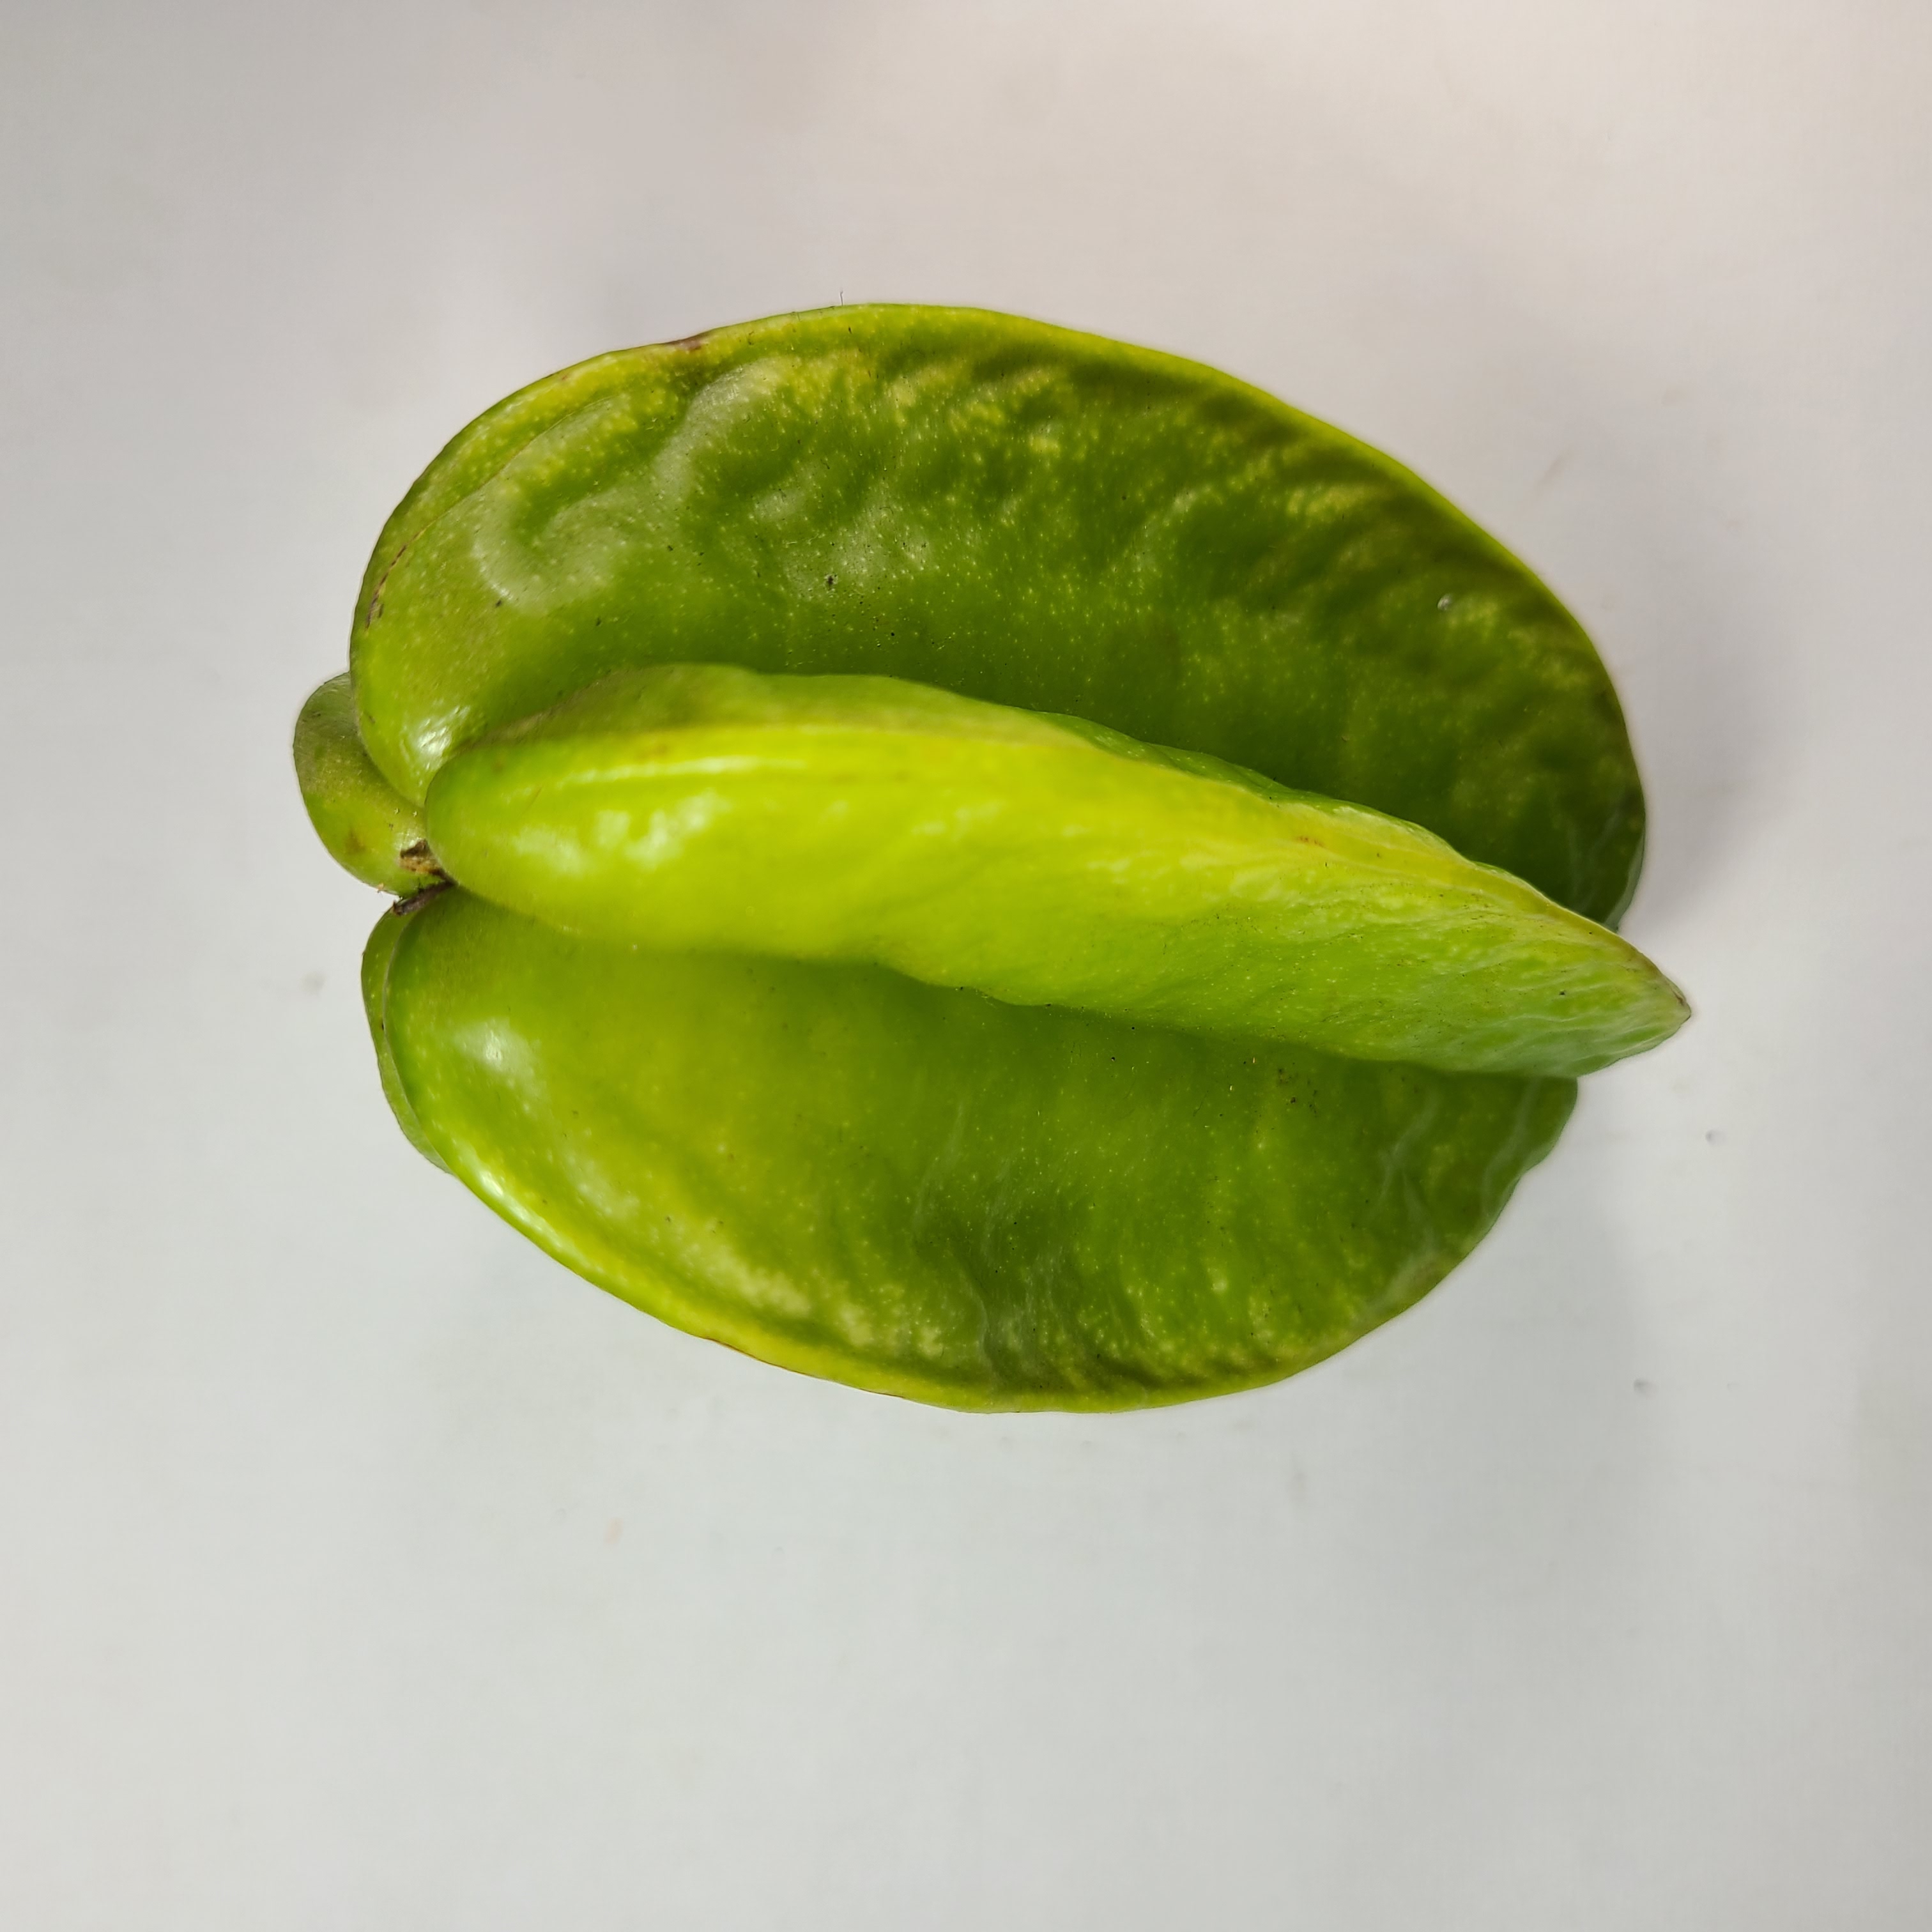
Label: Healthy Fruits